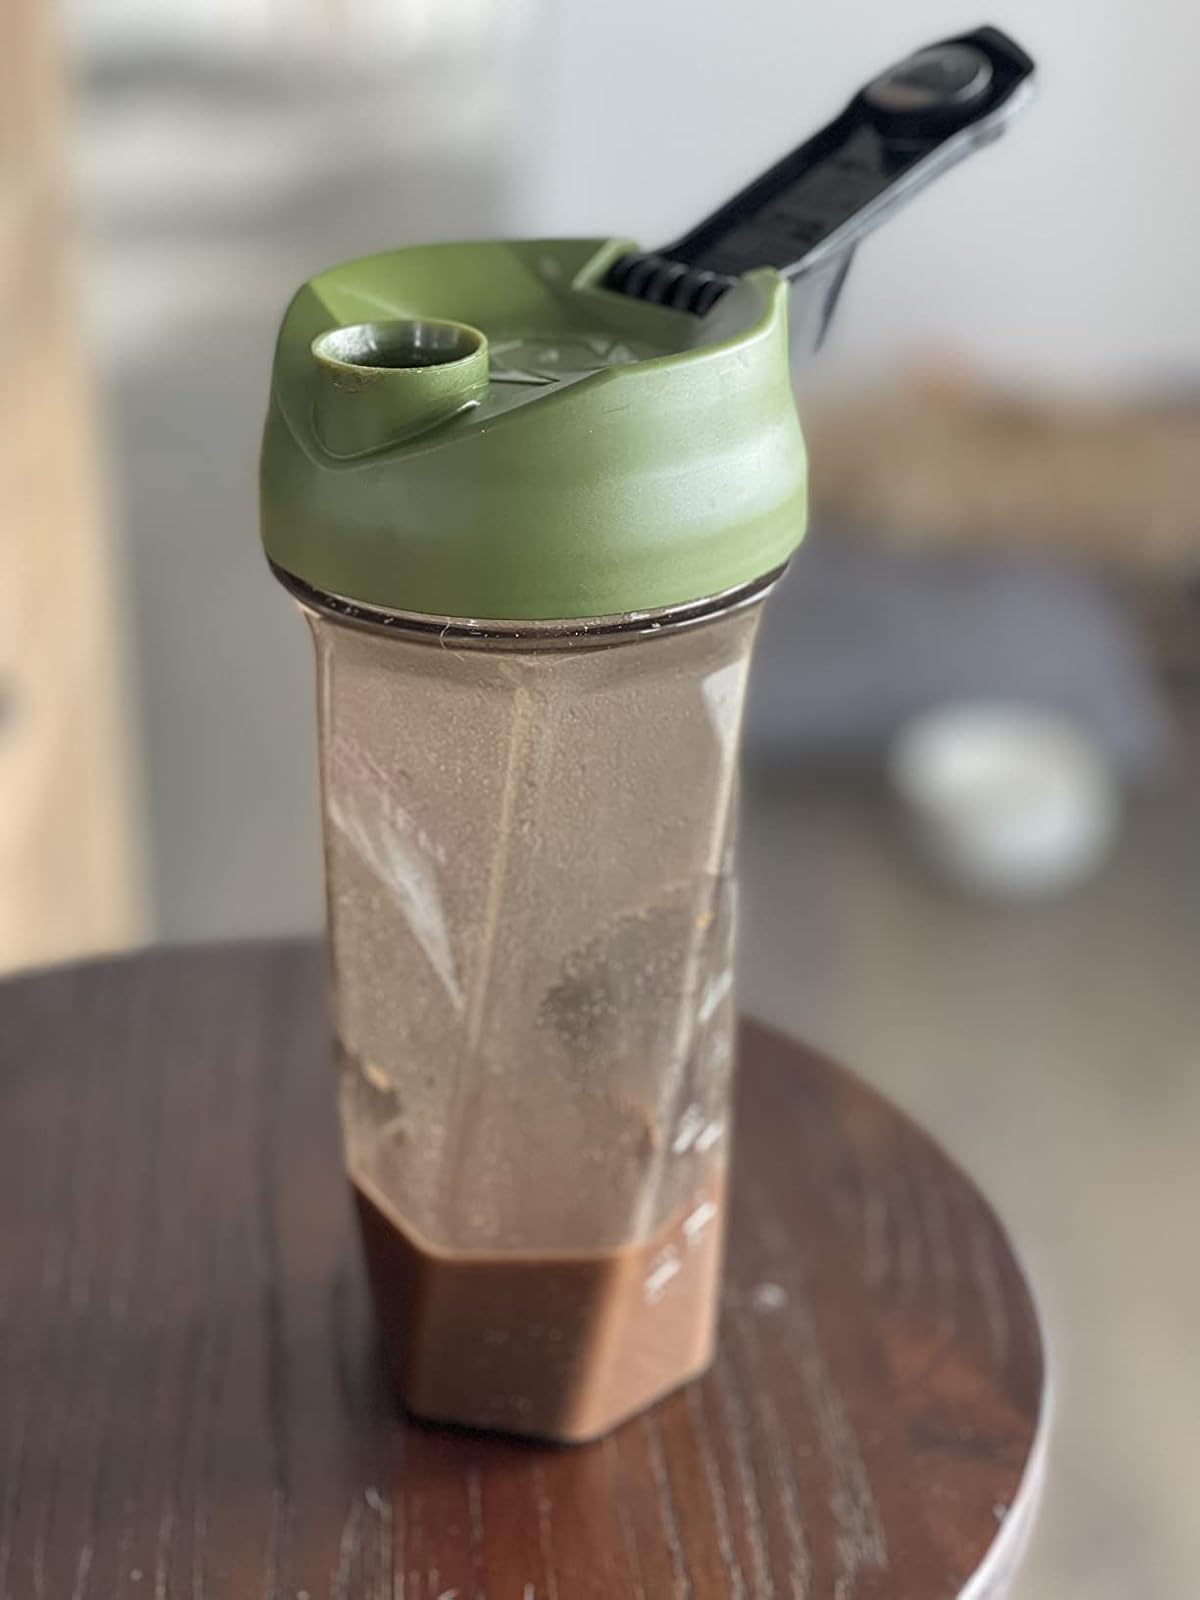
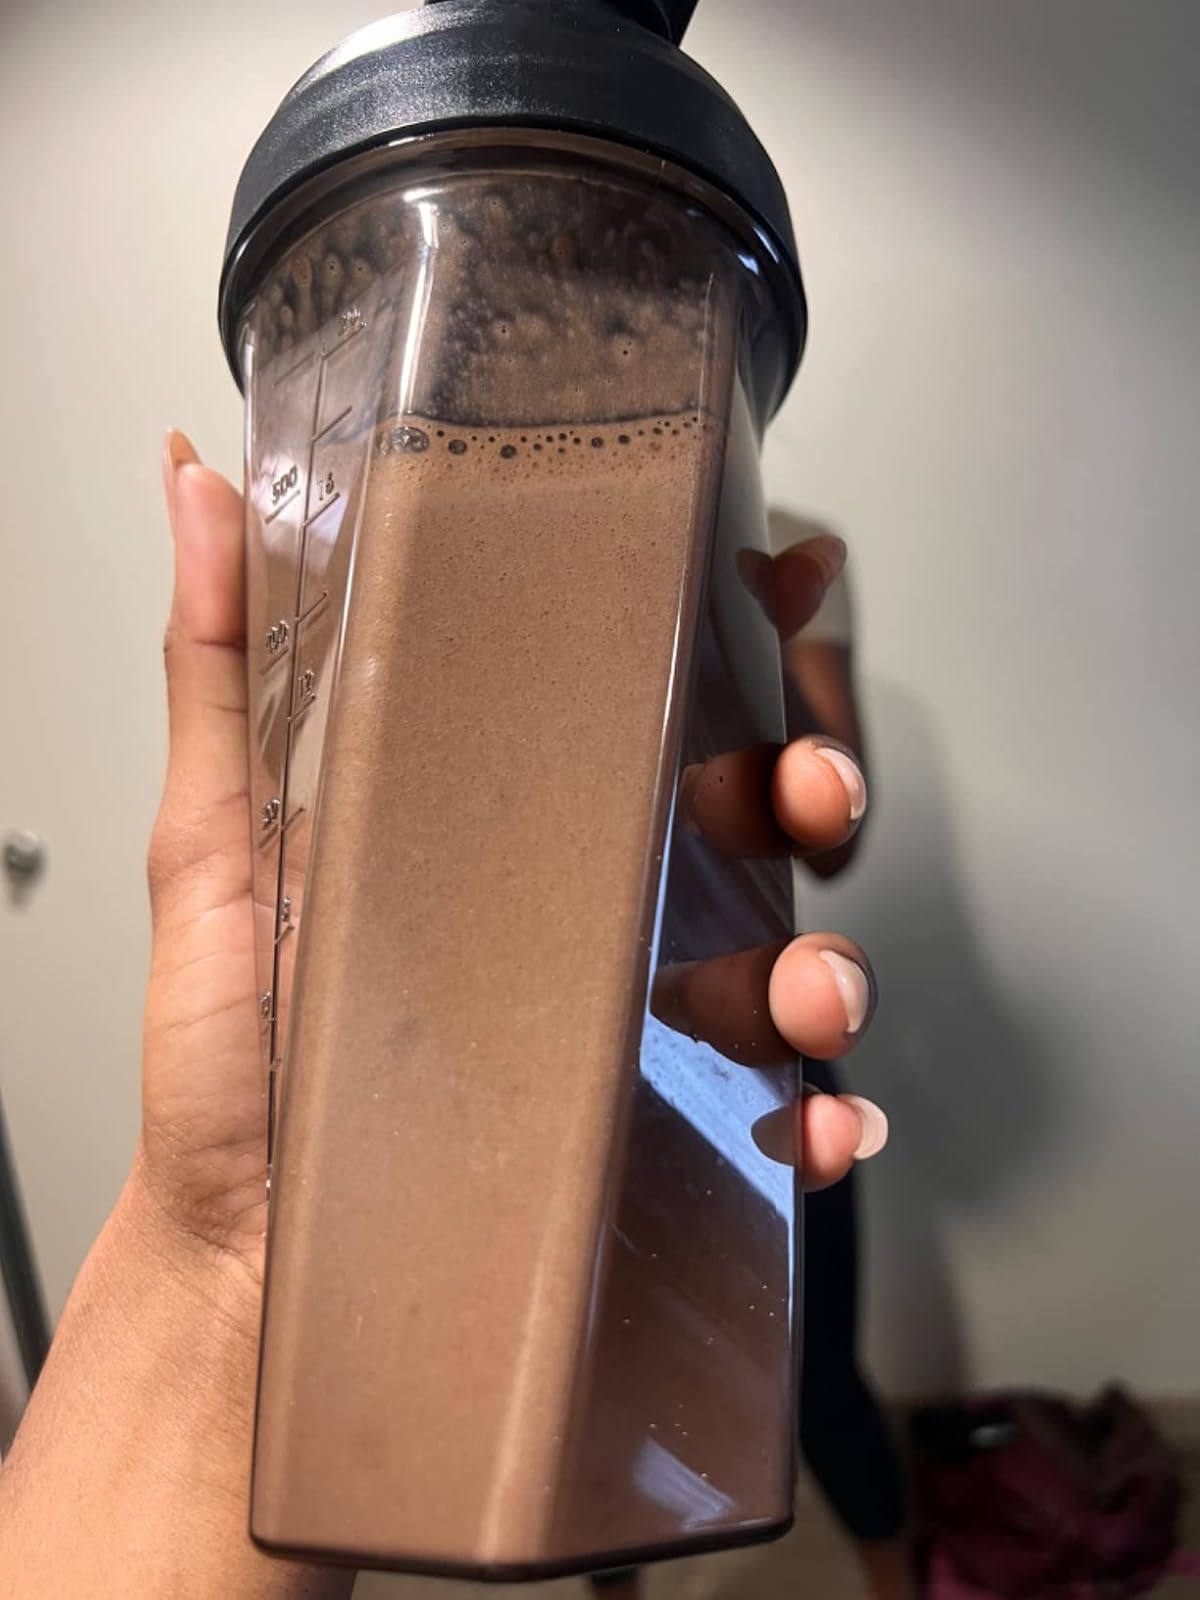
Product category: items_blender
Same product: no